Equestrian Monument of Ferdinando I

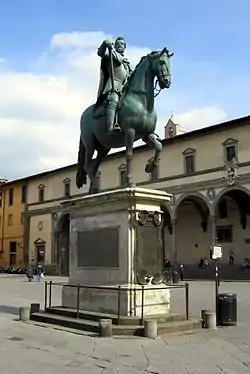
Equestrian Monument of Ferdinando I (1608) by Giambologna

The Equestrian Monument of Ferdinando I is a bronze equestrian statue by Giambologna, executed in 1602–1607, and erected in 1608 in the Piazza of the Annunziata in Florence, region of Tuscany, Italy.